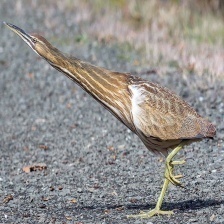
Species: AMERICAN BITTERN
Scientific name: BOTAURUS LENTIGINOSUS